Anal sex

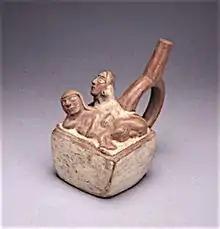
Man and woman having anal sex. Ceramic, Moche Culture. 300 C.E. Larco Museum Collection.

In later Roman-era Greek poetry, anal sex became a common literary convention, represented as taking place with "eligible" youths: those who had attained the proper age but had not yet become adults. Seducing those not of proper age (for example, non-adolescent children) into the practice was considered very shameful for the adult, and having such relations with a male who was no longer adolescent was considered more shameful for the young male than for the one mounting him. Greek courtesans, or hetaerae, are said to have frequently practiced male-female anal intercourse as a means of preventing pregnancy.